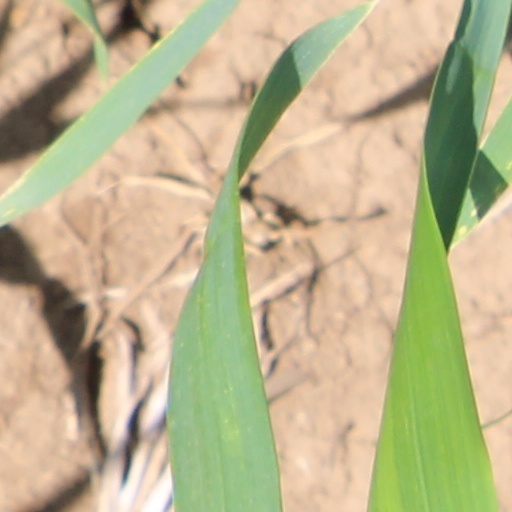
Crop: wheat